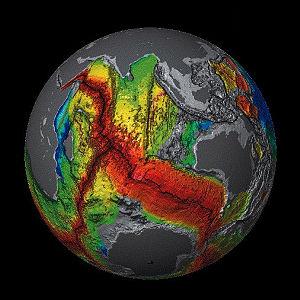
La dorsale sud-ouest indienne, ou ride sud-ouest indienne, est une dorsale du sud-ouest de l'océan Indien. Elle sépare la plaque africaine, au nord, et la plaque antarctique, au sud.